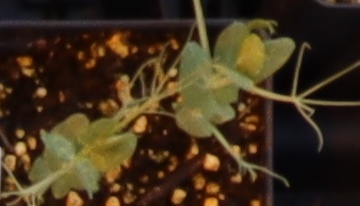
Label: Field Pea